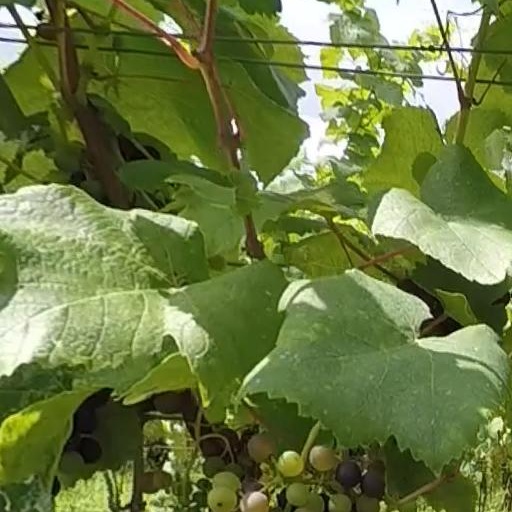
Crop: grape